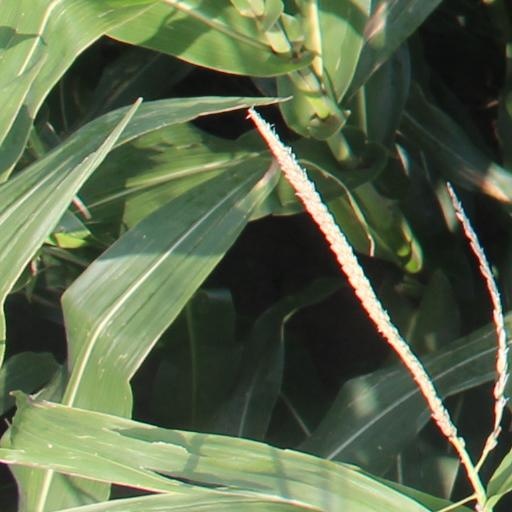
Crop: maize; corn